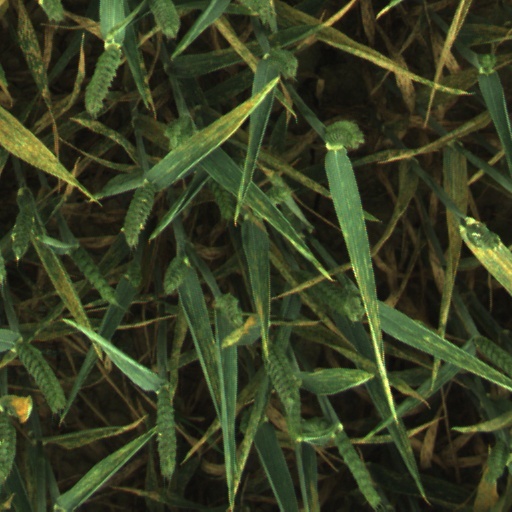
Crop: wheat